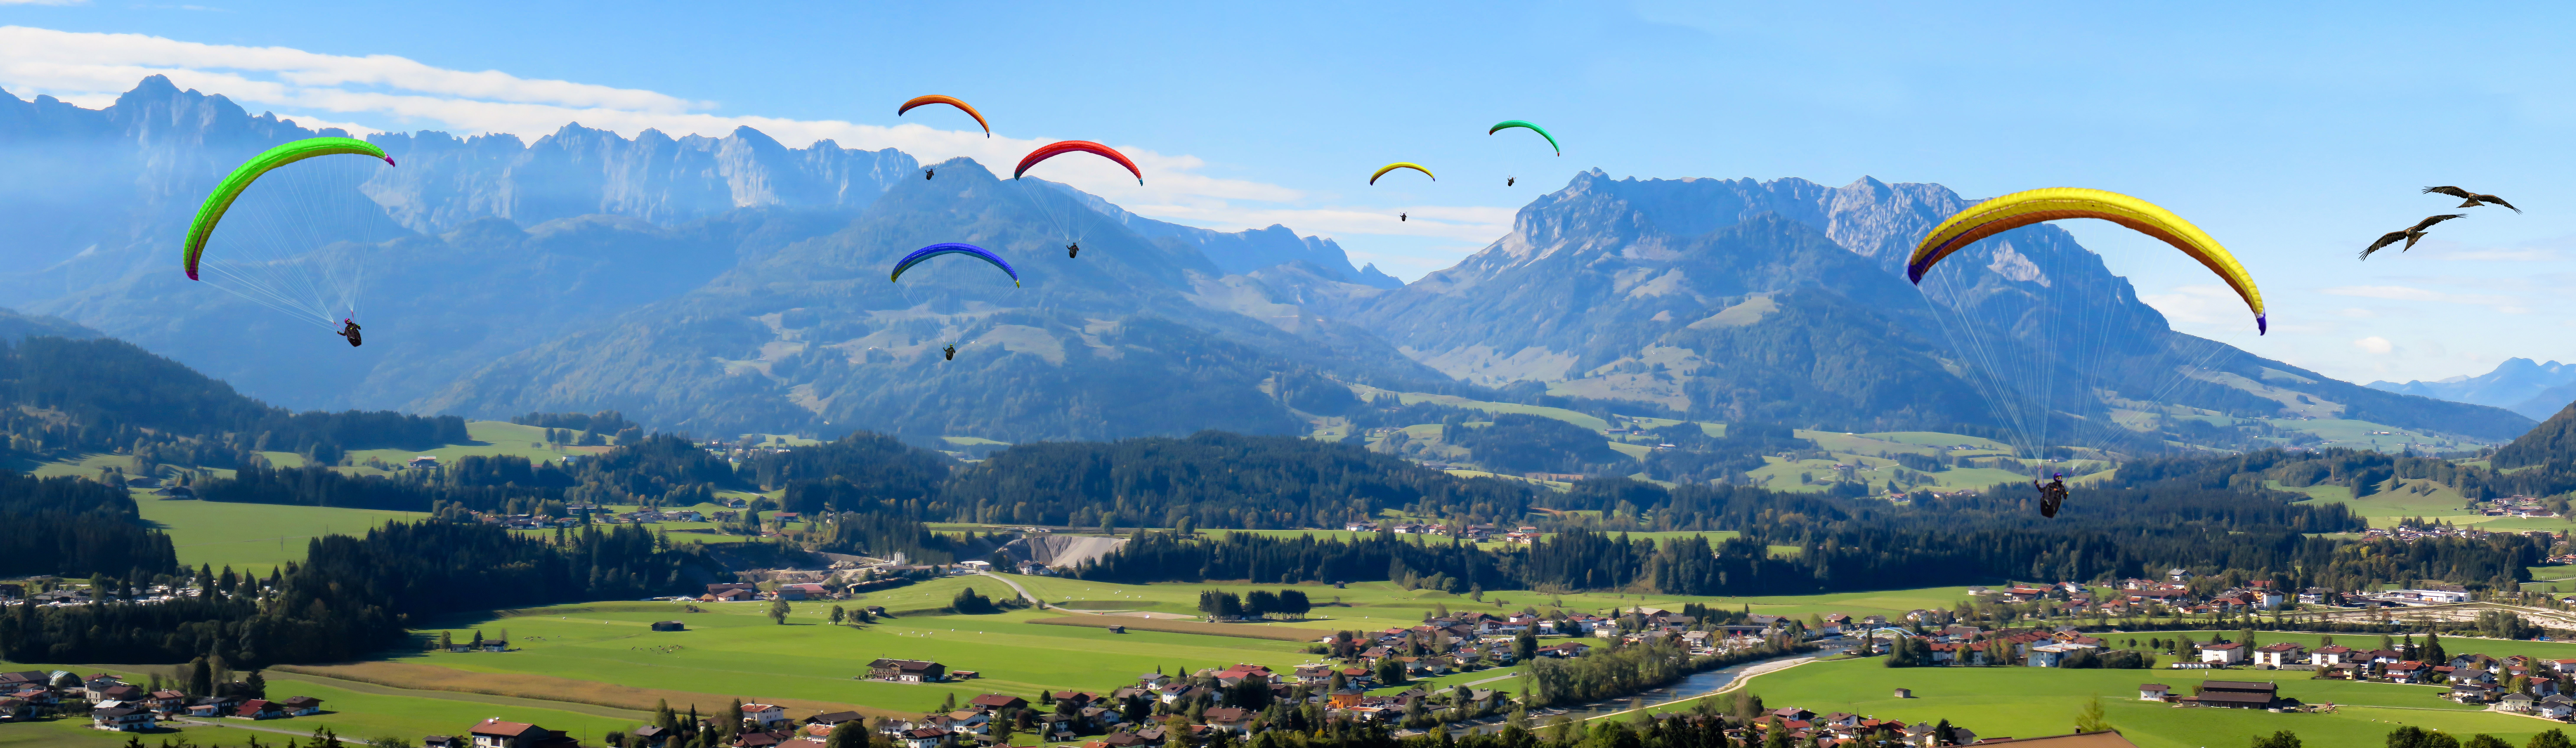
landscape, horizon, bird, group, sky, adventure, building, fly, panorama, summer, banner, holiday, alpine, freedom, extreme sport, toy, paragliding, paraglider, height, glider, team, sports, courage, mountains, homes, emperor, sustainability, adler, k ssen, air sports, wilderkaiser, flyers, zahmer kaiser, windsports